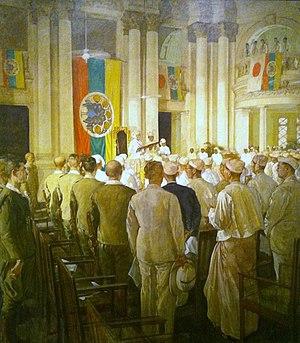
L'État de Birmanie était le nom officiel du gouvernement de la Birmanie occupée par l'Empire du Japon durant la Seconde Guerre mondiale.
Ryōhei Koiso est un peintre japonais.